1991 Tifariti offensive

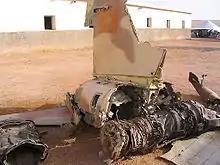
Remains of a Moroccan Northrop F-5 shot down in Tifariti by guerilla forces during Operation Rattle.

Operation Rattle, also known as the 1991 Tifariti offensive, was the last military operation in the Western Sahara War by the Royal Moroccan Army against the Polisario Front, seeking independence for Western Sahara. A ceasefire (accorded to be in effect from 6 September 1991) had been agreed between the parts on July. During August and the first days of September 1991, the Royal Moroccan Army (RMA) conducted offensive operations in the areas of Mehaires, Tifariti, Bir Lahlou, Mijek and Agwanit, resulting in multiple Sahrawi civilian casualties, the destruction of Tifariti and Bir Lahlou, poisoning of the wells and subsequently depopulation of the area.